List of attractions and events in the Louisville metropolitan area

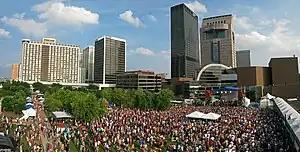
View of the Forecastle Festival on the Belvedere

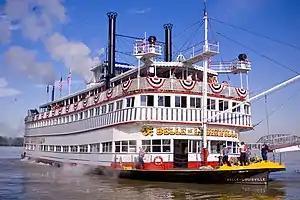
The "Belle of Louisville" still serves as the symbol of Louisville. She celebrated her 100th birthday in 2014.

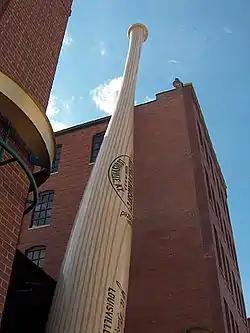
A giant baseball bat adorns the outside of Louisville Slugger Museum & Factory in downtown Louisville

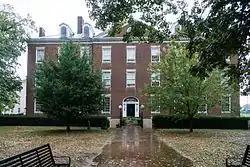
Spalding Hall in Bardstown, which houses both the Bardstown Historical Museum and the Oscar Getz Museum of Whiskey History

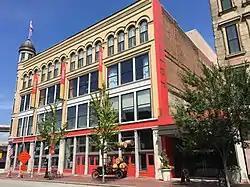
Front facade of the Frazier History Museum

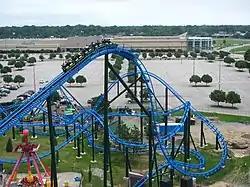
Lightning Run, a steel roller coaster at Kentucky Kingdom

More regional historical collections can be found at the Louisville Free Public Library and the University of Louisville.